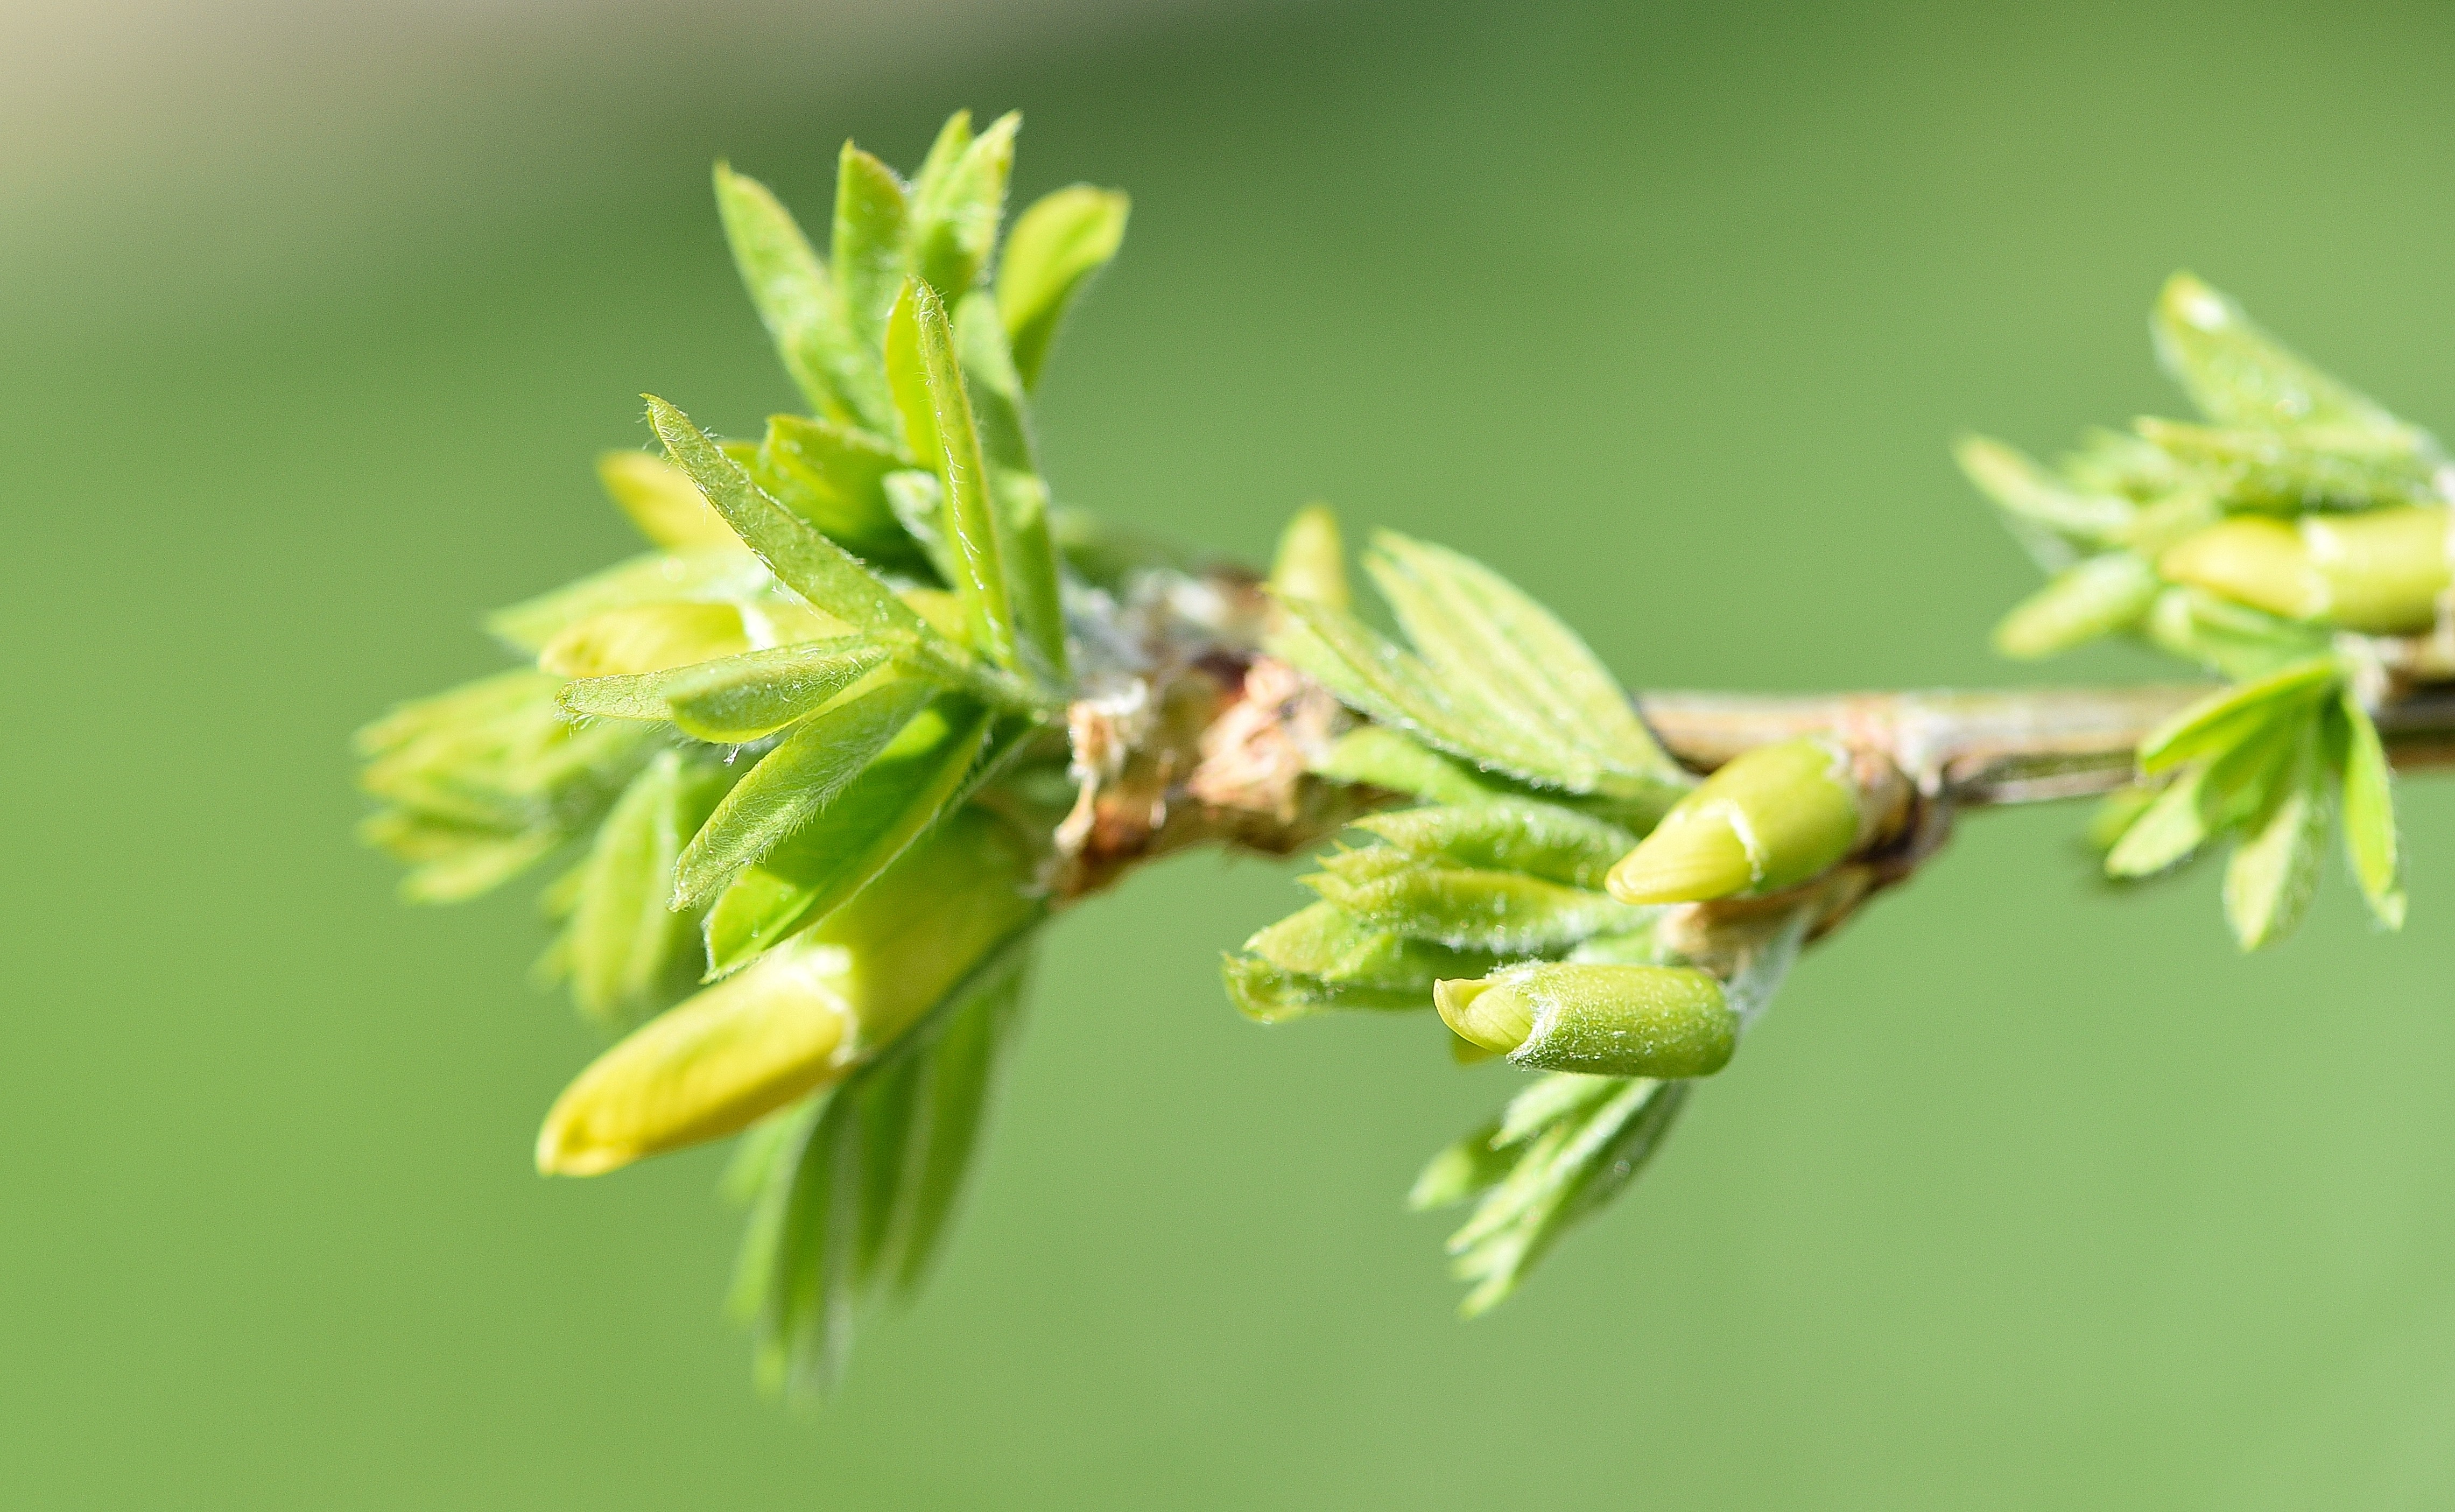
tree, nature, branch, blossom, plant, leaf, flower, food, spring, green, herb, produce, evergreen, garden, flora, wildflower, leaves, shrub, engine, bud, macro photography, ornamental plant, flowering plant, hanging elm, woody plant, land plant